Dart (missile)

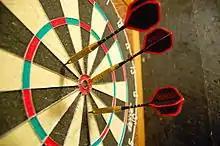
Darts on a dartboard

Of the darts still in widespread use, perhaps the closest to traditional thrown darts are lawn darts. These are large and heavy enough to be thrown by swinging, and to seriously wound a person when thrown.